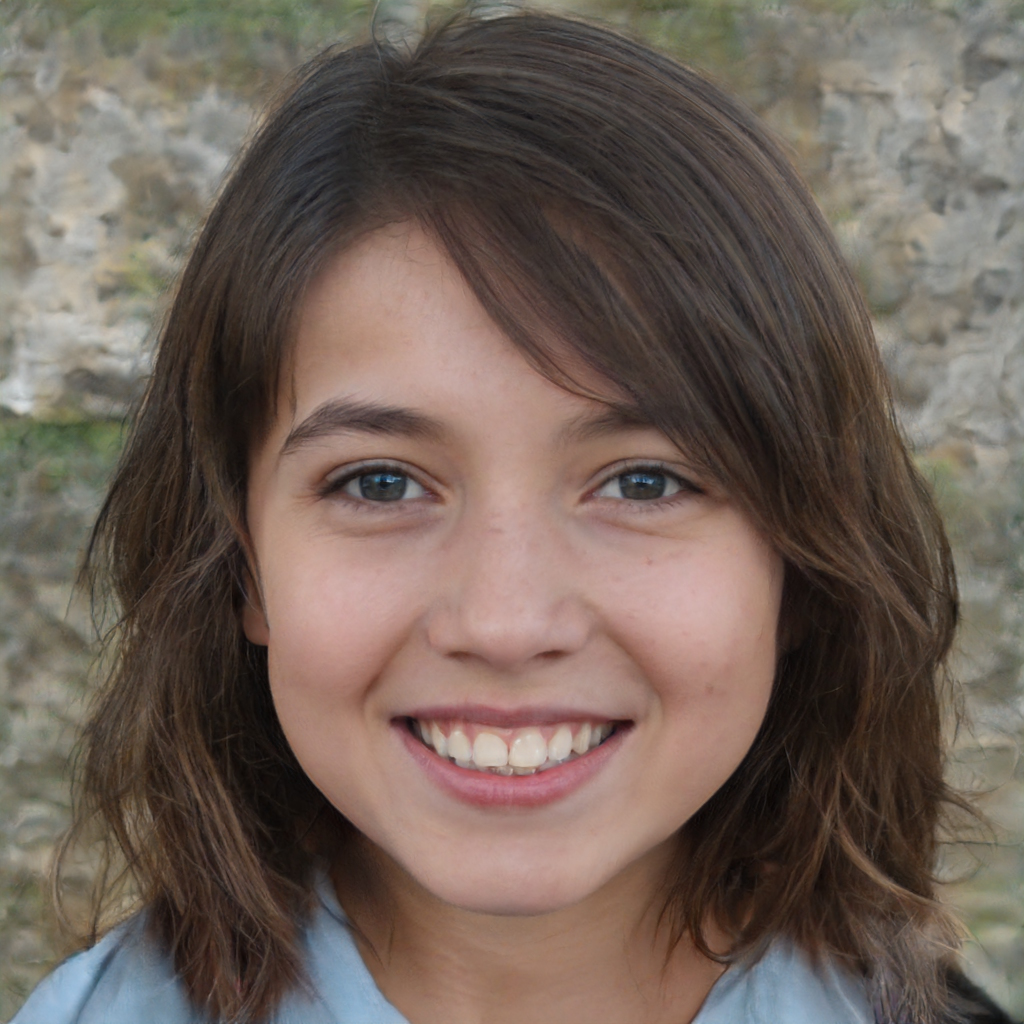
Portrait style: Real Portrait